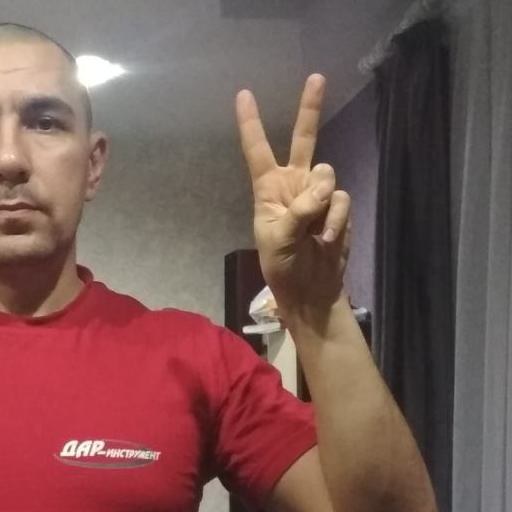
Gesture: peace